Sataplia Managed Reserve

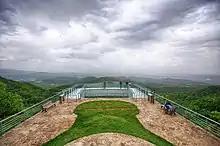
Observation deck in Sataplia Managed Reserve.

Sataplia Managed Reserve is part of "Imereti Caves Protected Areas", which also includes Sataplia Strict Nature Reserve, Prometheus Cave Natural Monument.